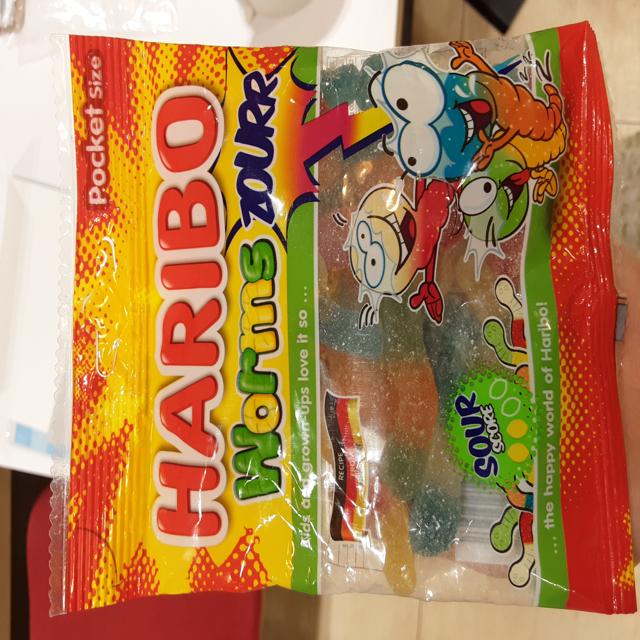
Label: plastics